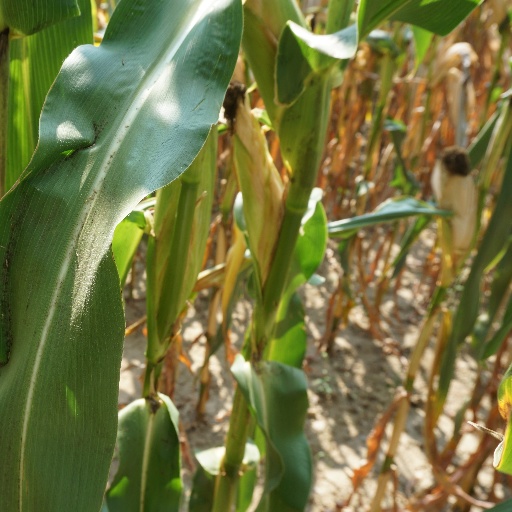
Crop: maize; corn